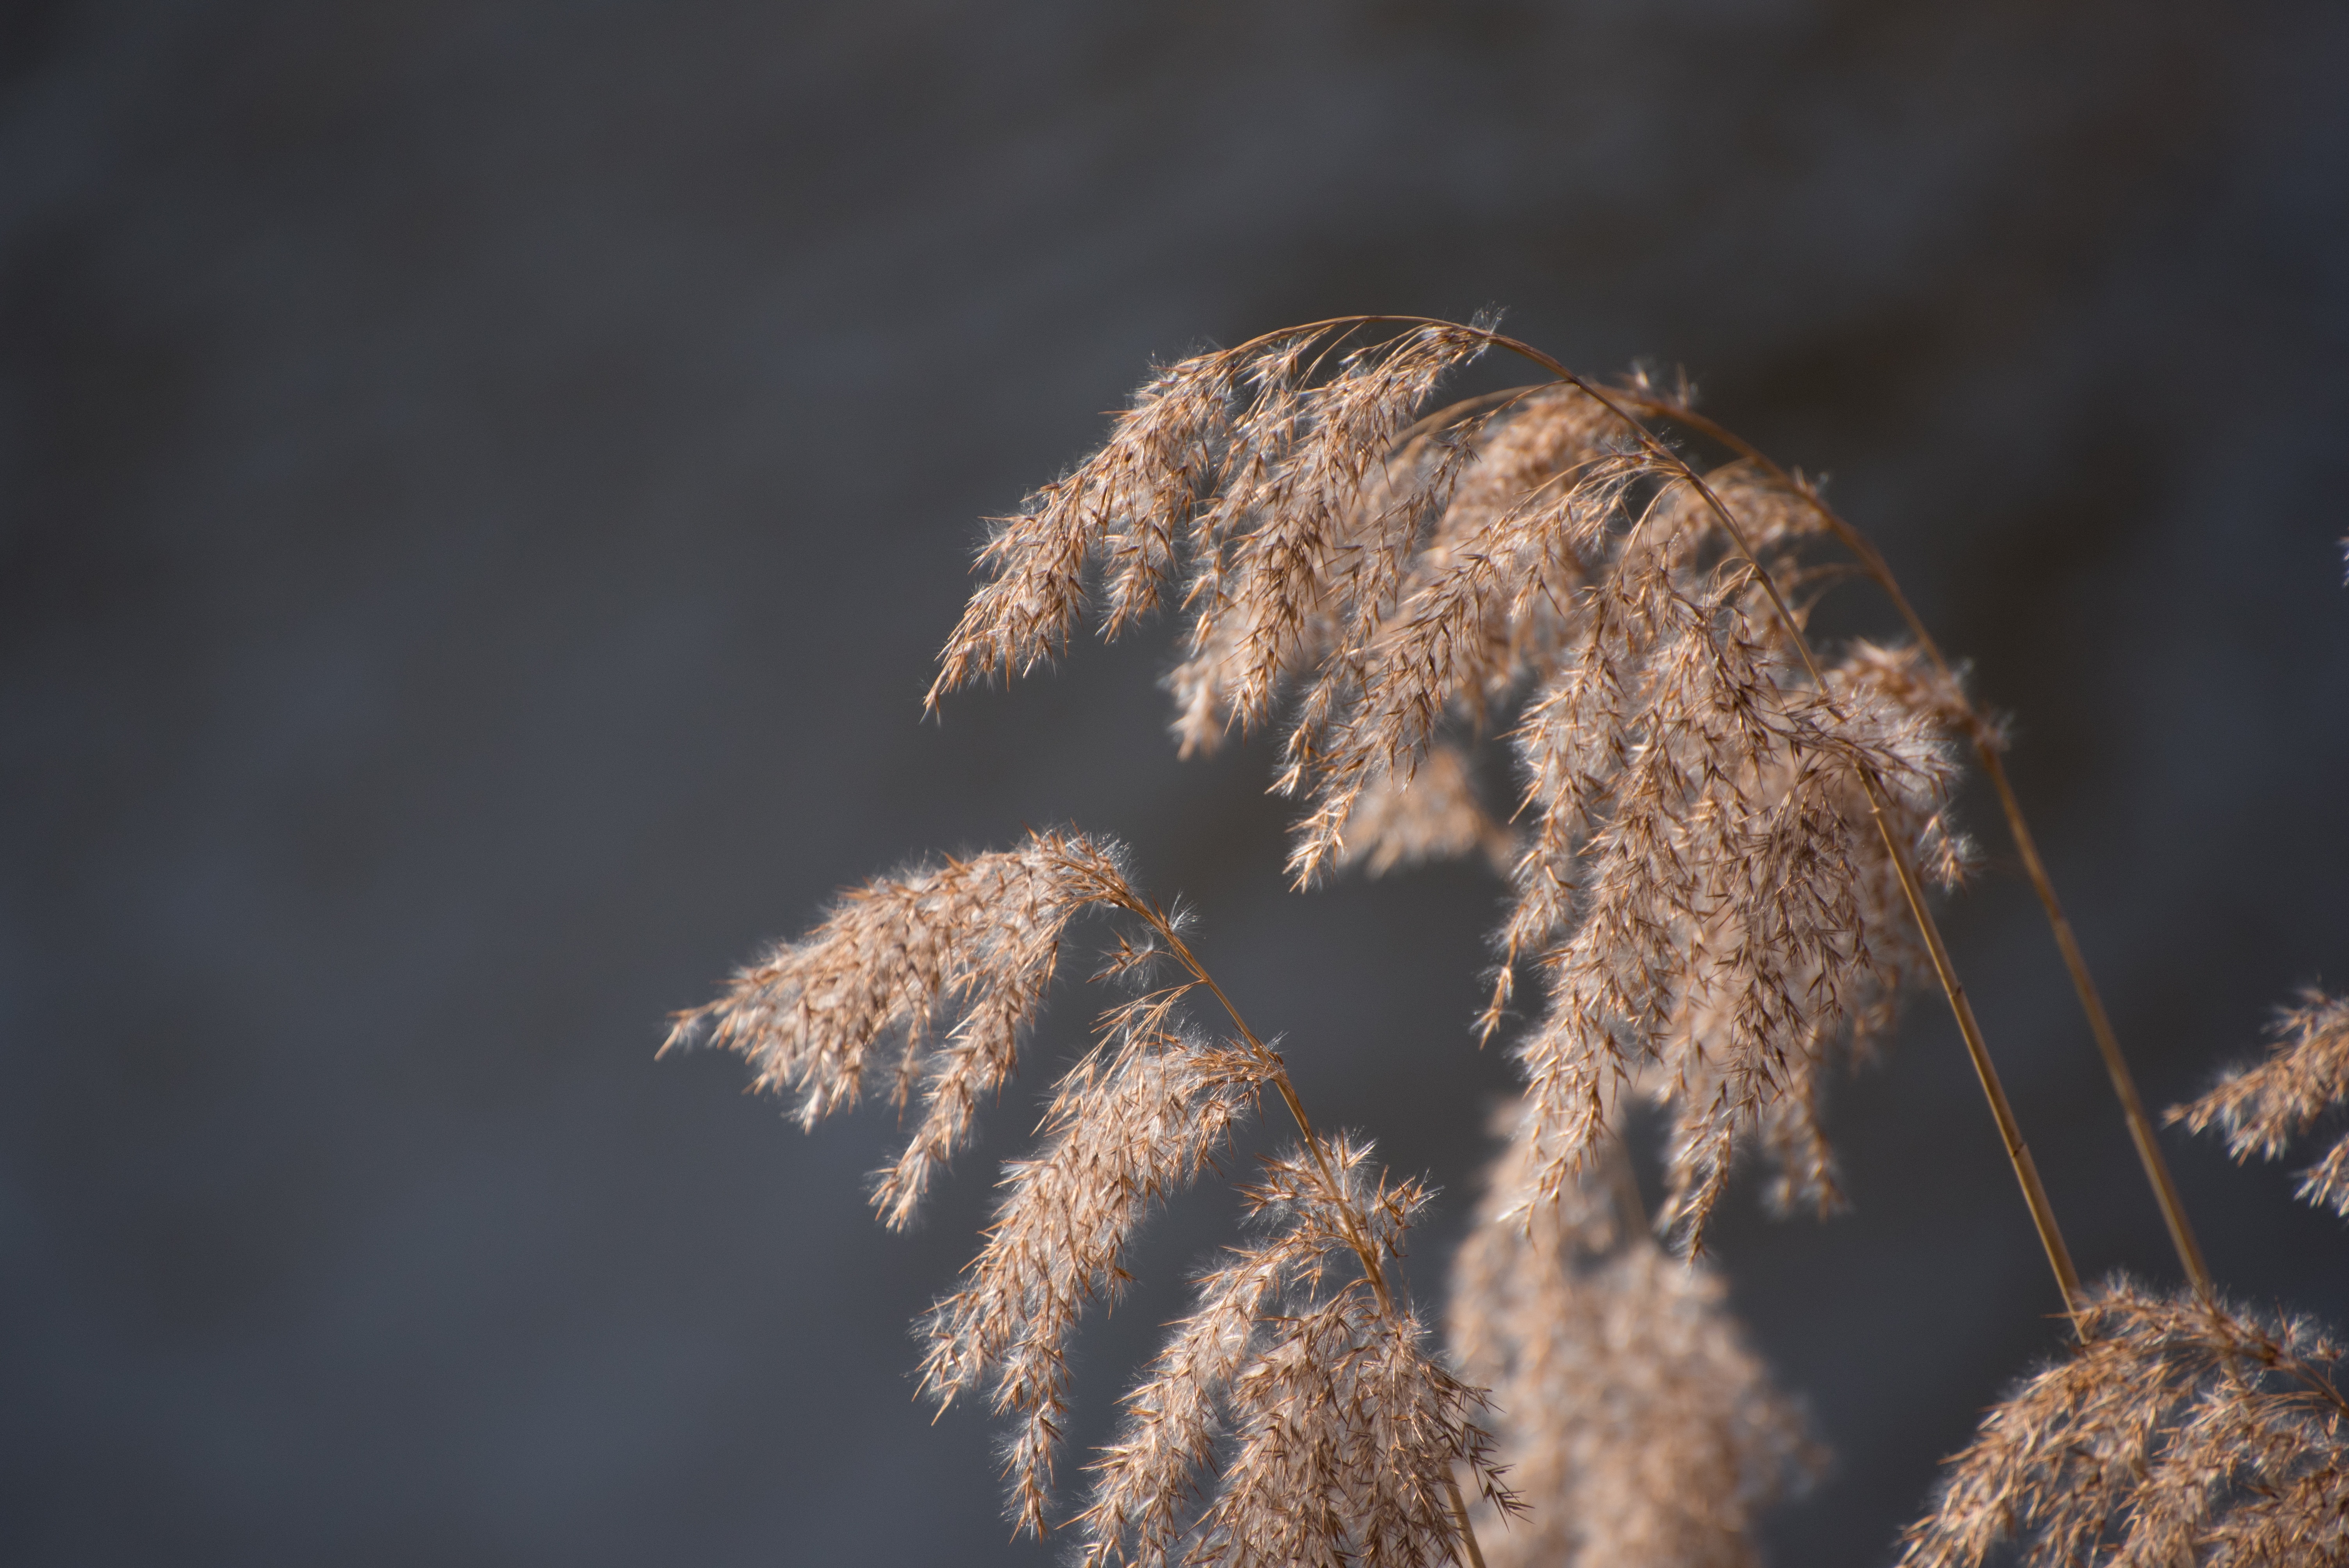
landscape, tree, water, nature, grass, branch, winter, plant, photography, sunlight, leaf, flower, frost, reed, reflection, autumn, soil, season, close up, grasses, macro photography, grass family, woody plant